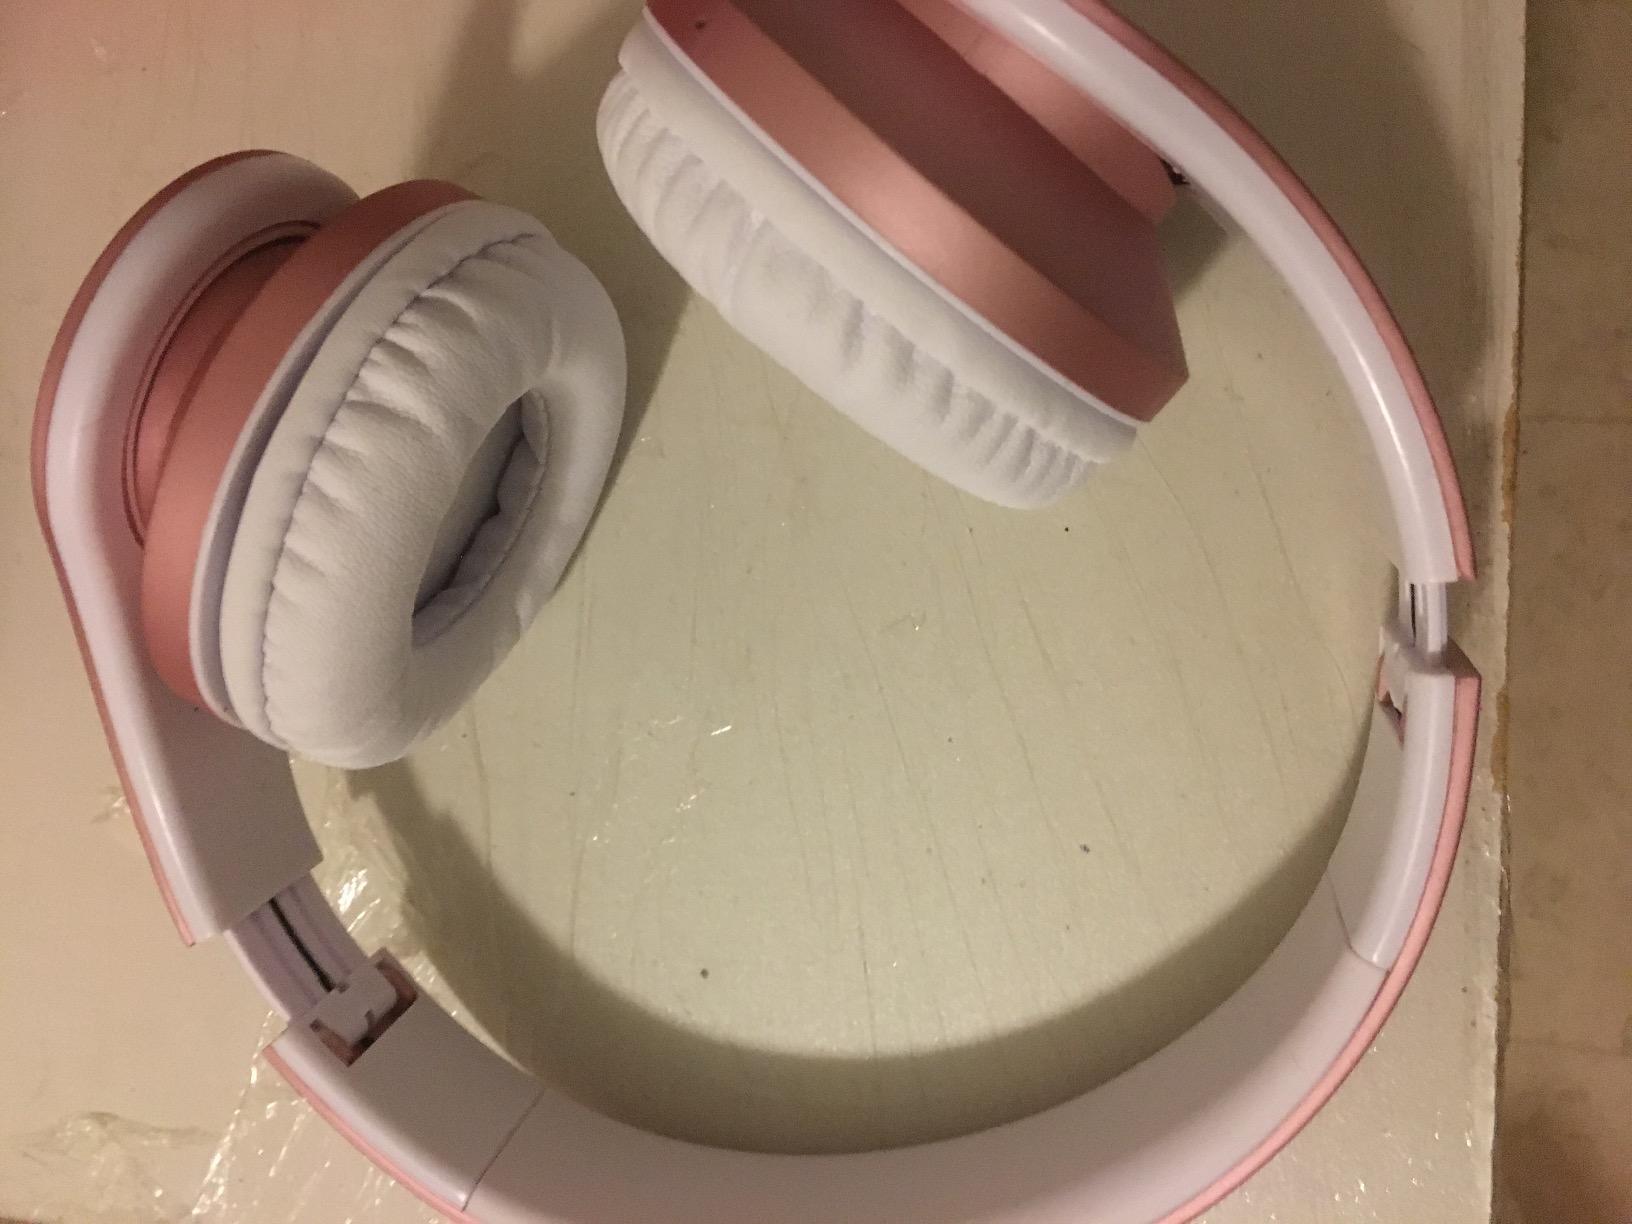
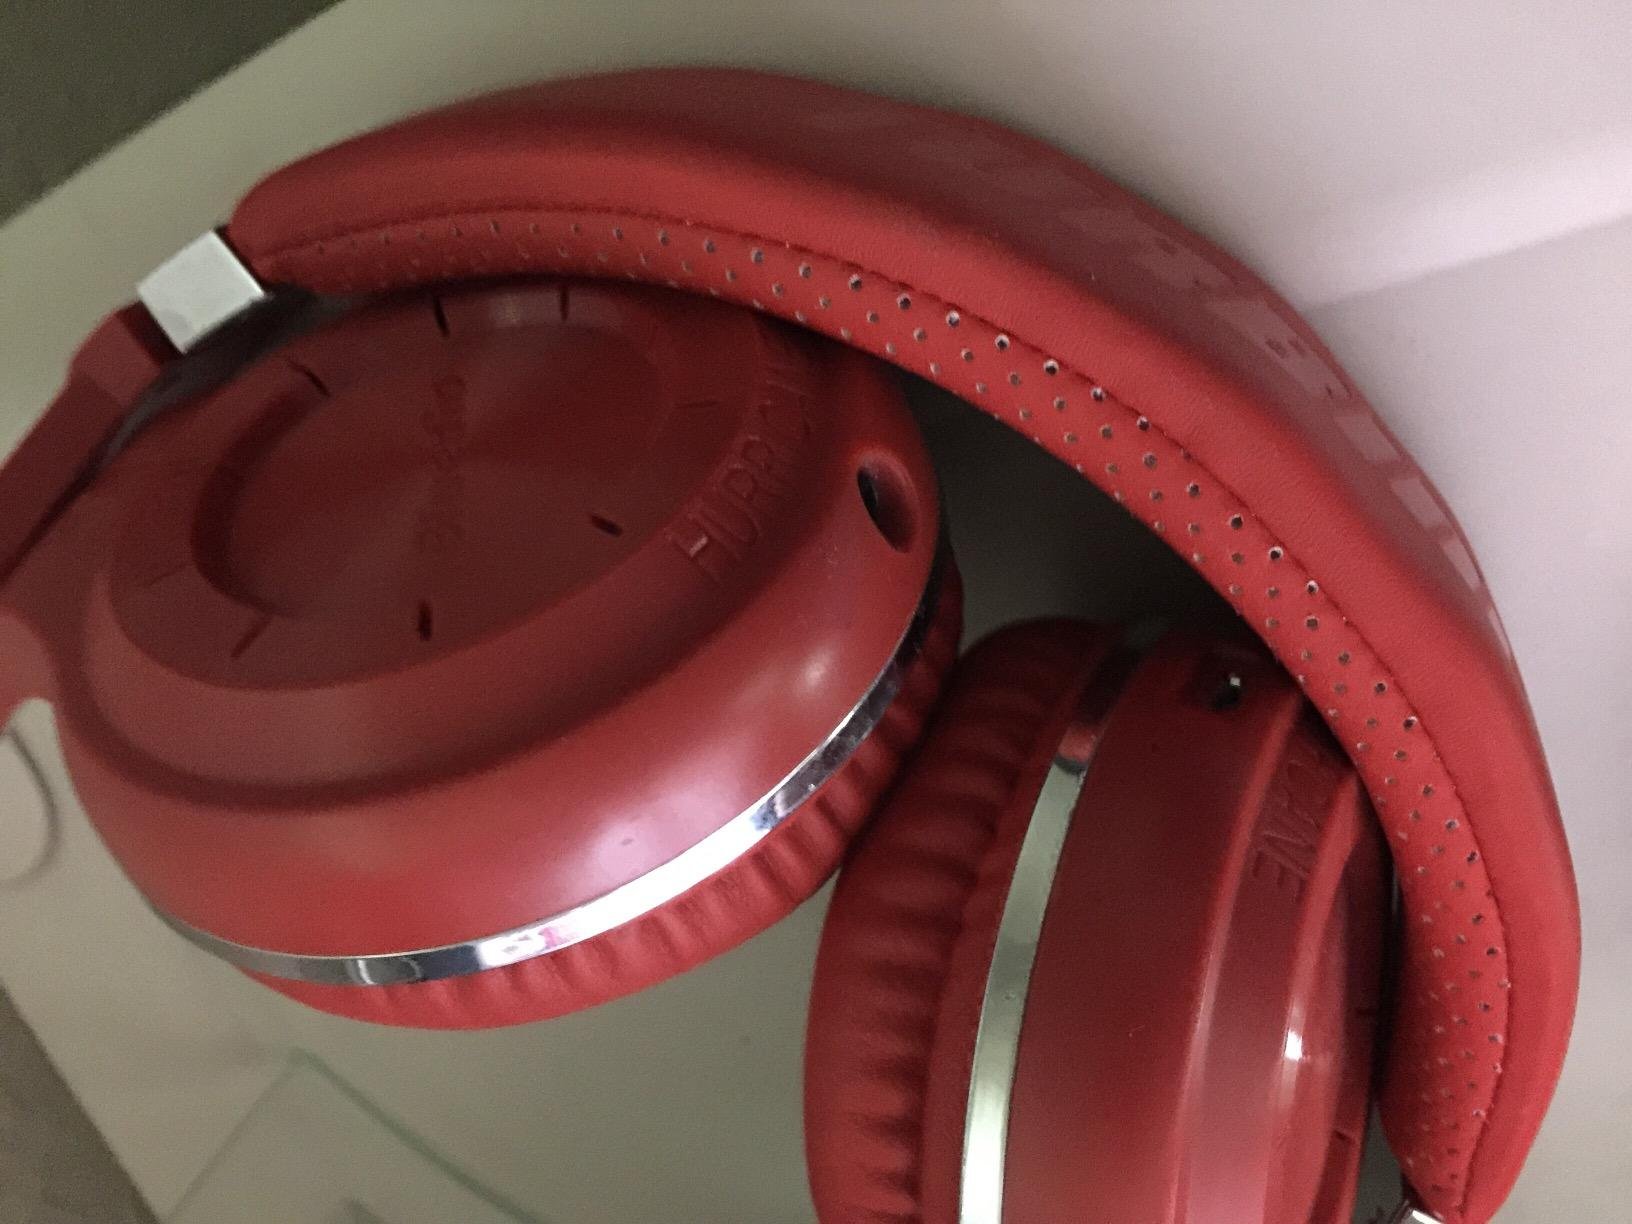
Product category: headphones
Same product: no